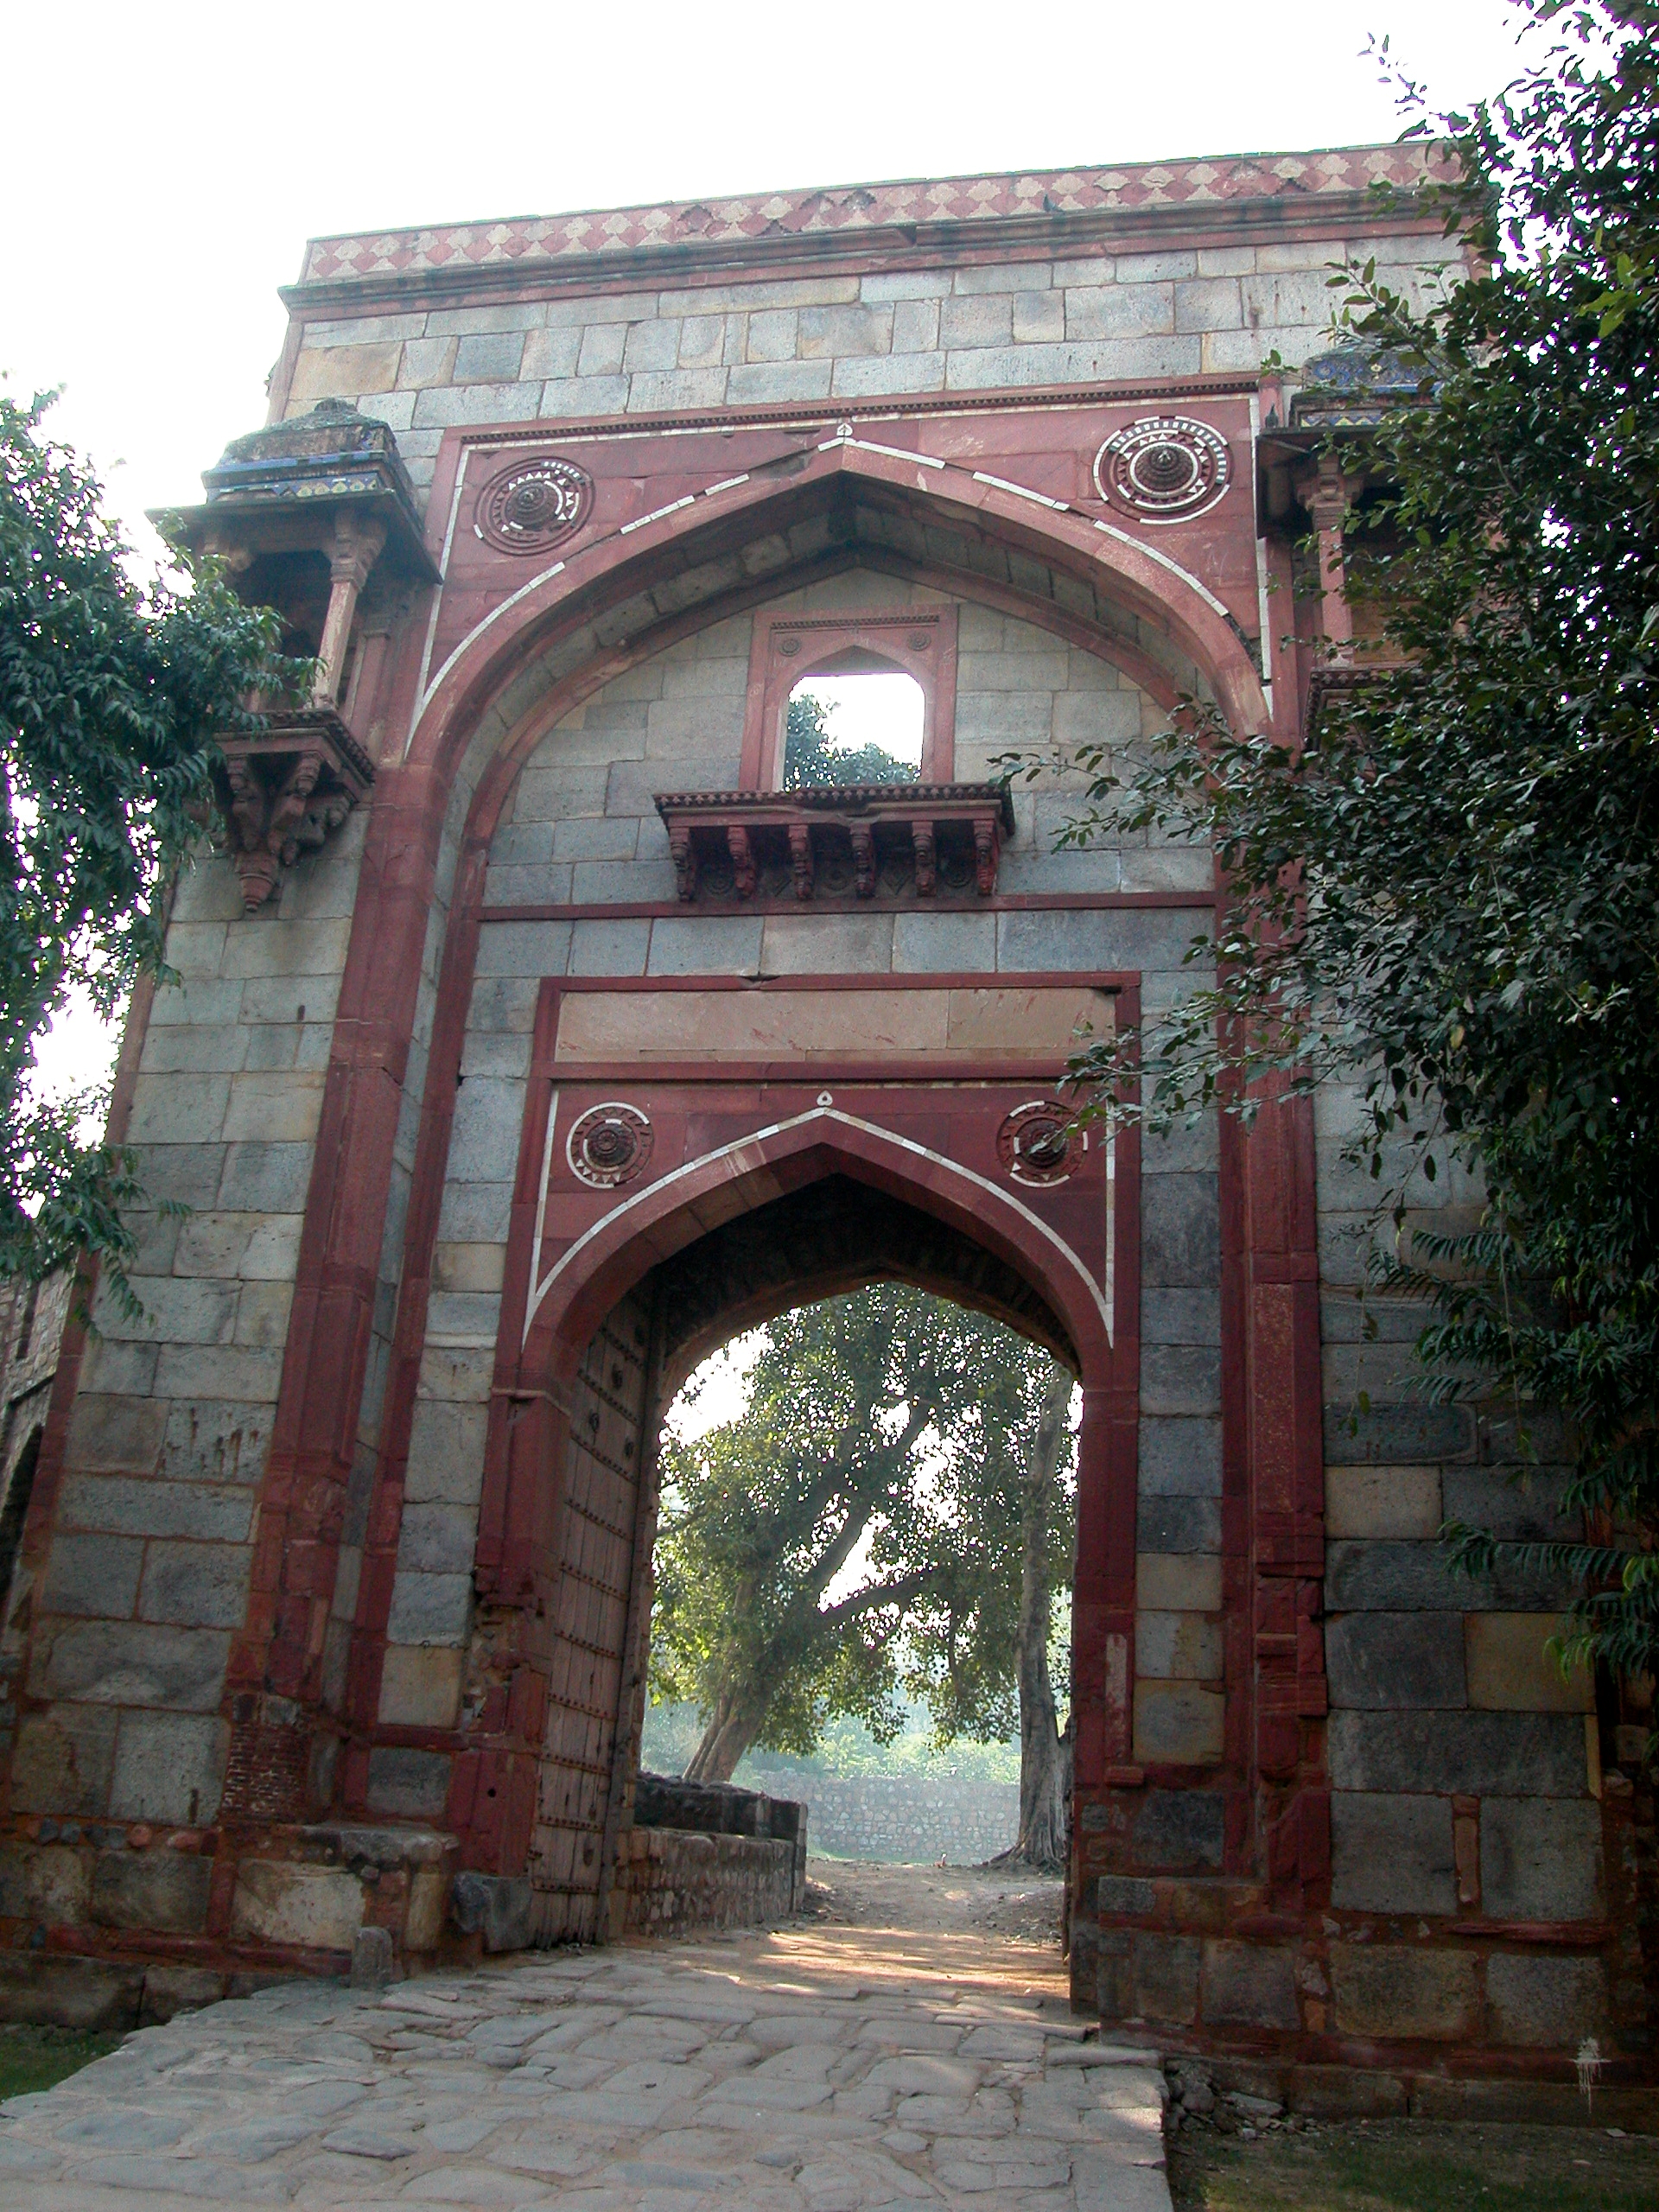
architecture, building, palace, monument, arch, high, landmark, facade, chapel, cool image, ruins, shrine, synagogue, hires, india, tomb, estate, hi, res, delhi, unescoworldheritage, humayuns, triumphal arch, ancient history